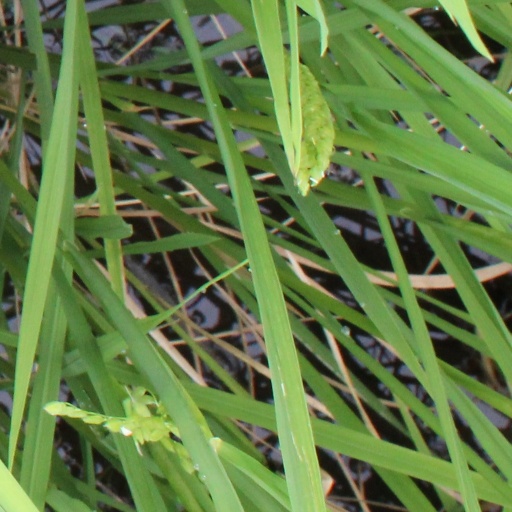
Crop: rice